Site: brandenburg
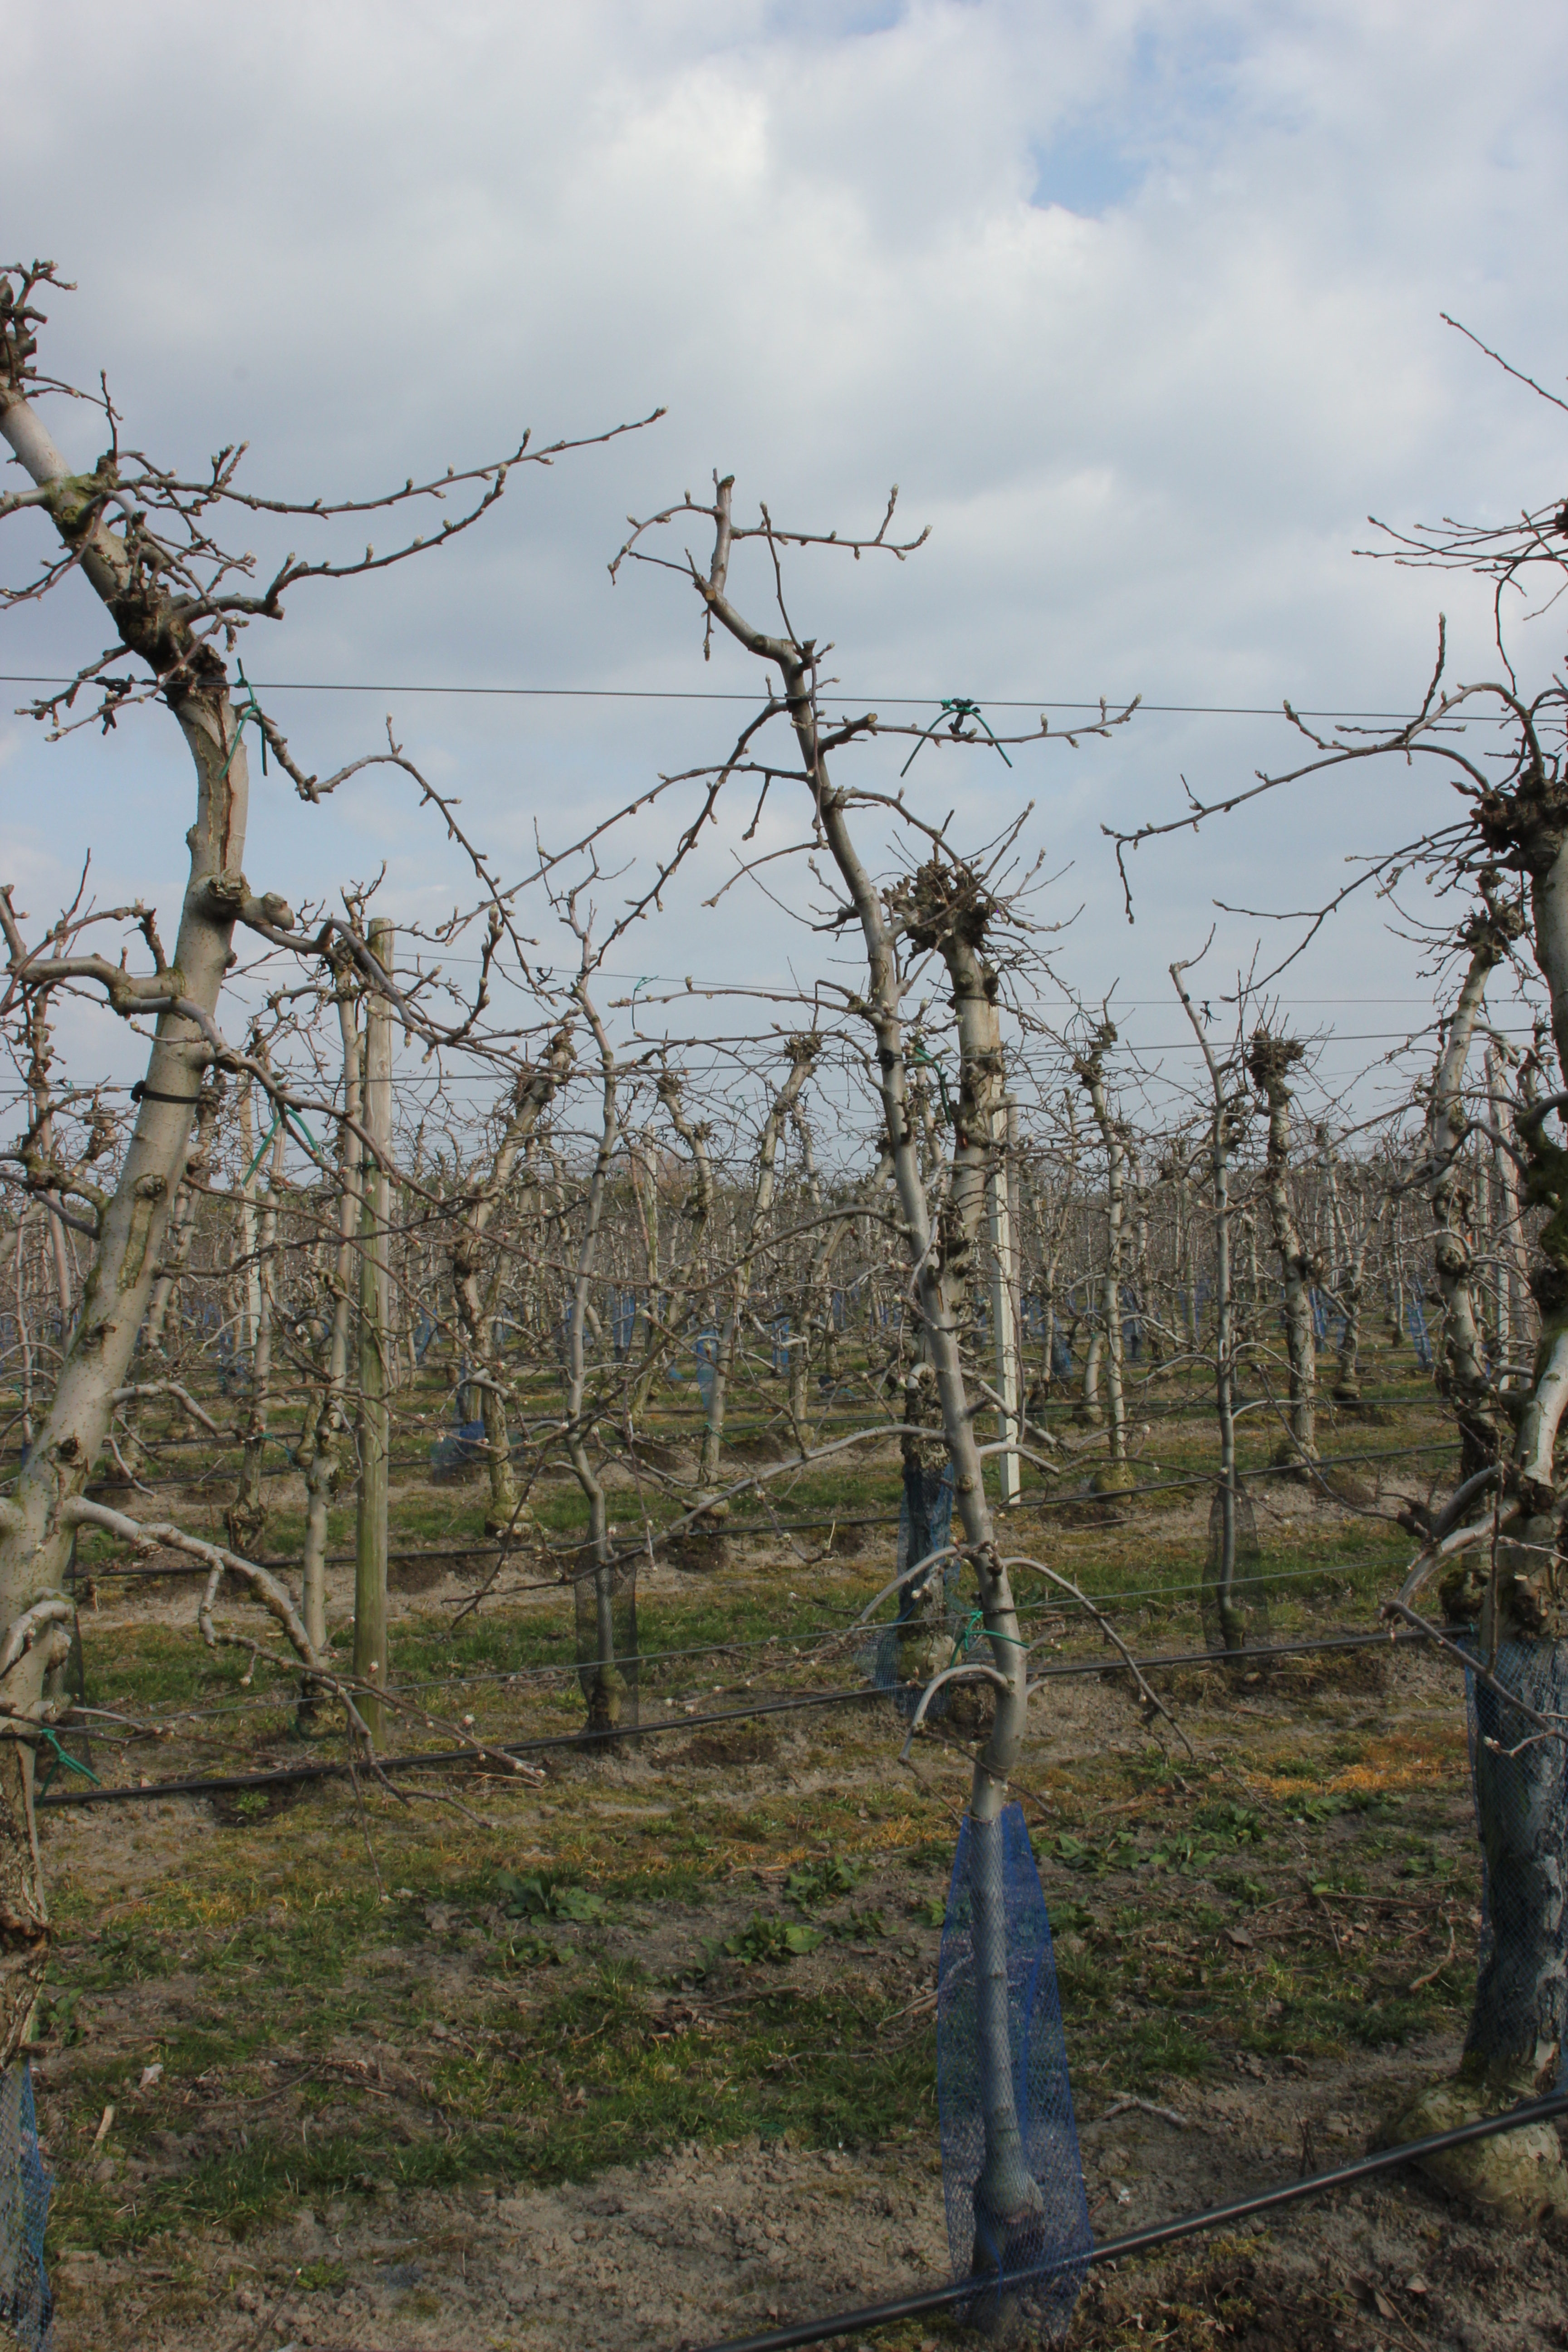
Growth stage (BBCH 03): Bud development